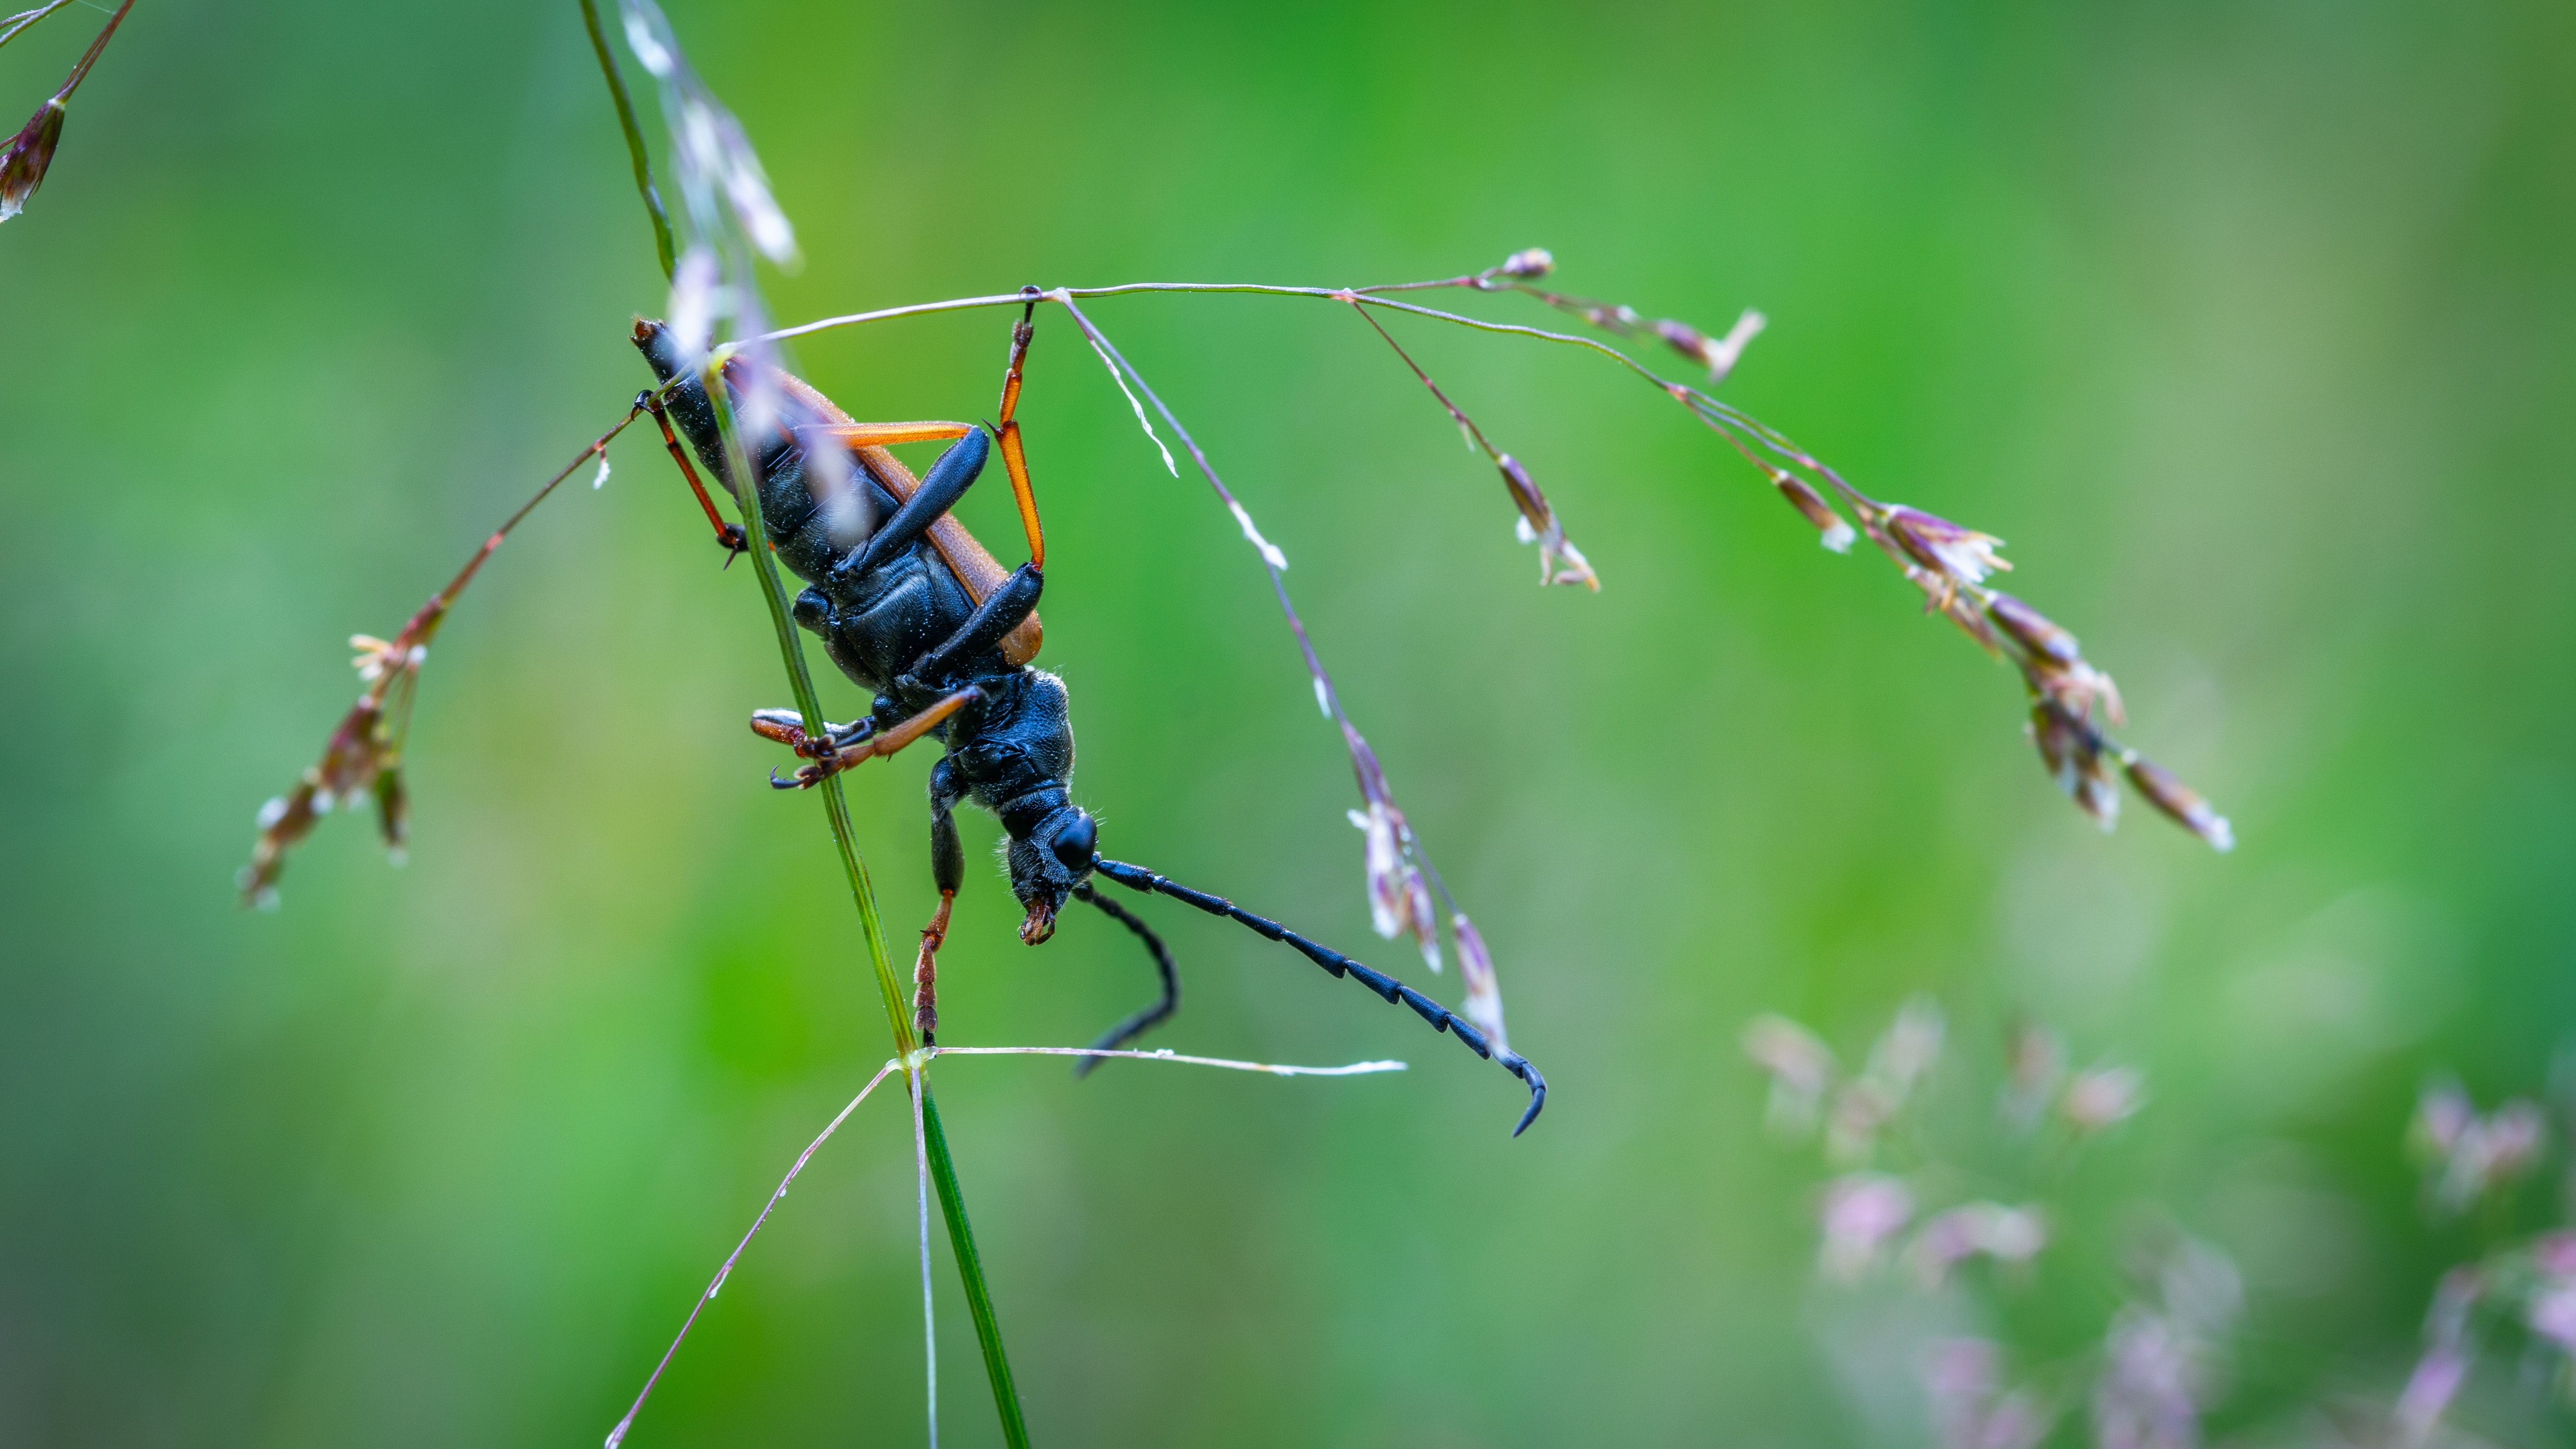
insect, invertebrate, macro photography, organism, arthropod, pest, close up, wildlife, plant, longhorn beetle, grass, photography, beetle, stock photography, Blister beetles